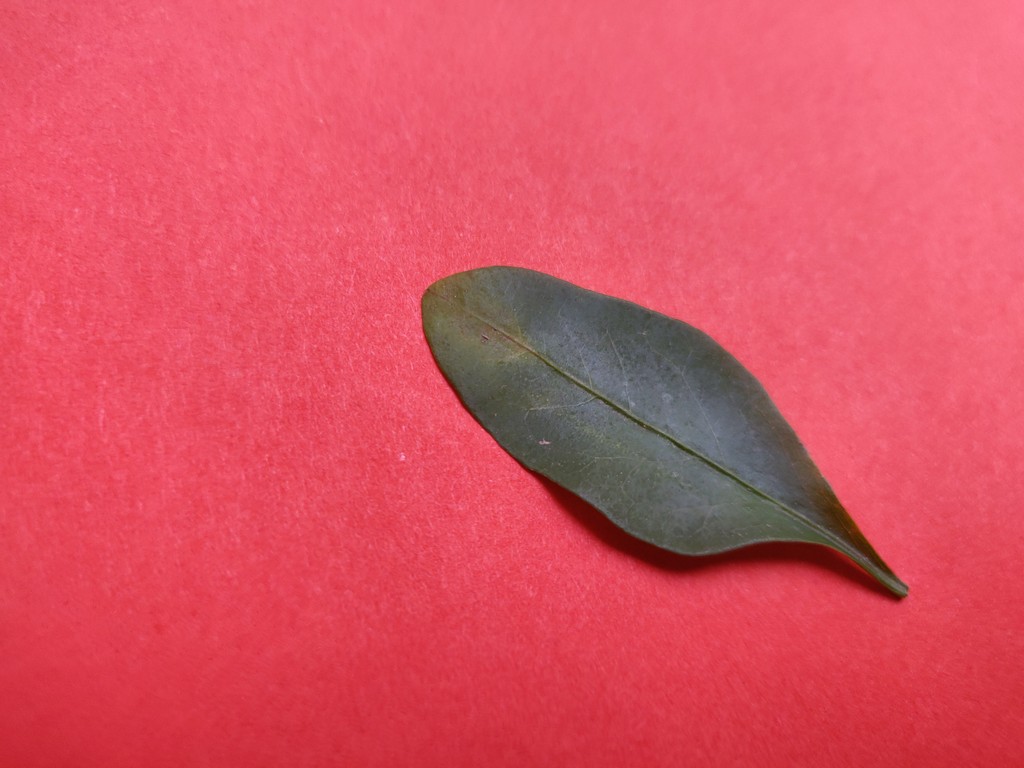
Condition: Unhealthy
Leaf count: single
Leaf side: front